Nannine, Western Australia

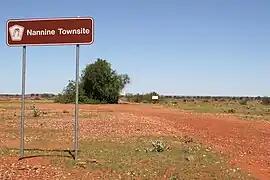
Nannine Townsite 2008

Nannine is a ghost town in the Mid West region of Western Australia. It is located on the northern bank of Lake Anneen, approximately south-southwest of Meekatharra, and north-northeast of Perth.